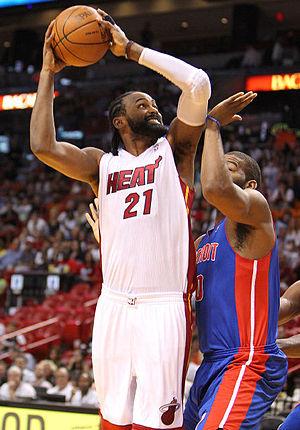
Ronny Turiaf, né le 13 janvier 1983 à Fort-de-France en Martinique, est un ancien joueur français de basket-ball, évoluant au poste d'intérieur. Il obtient un titre de champion de la National Basketball Association avec le Heat de Miami lors de la saison 2011-2012.